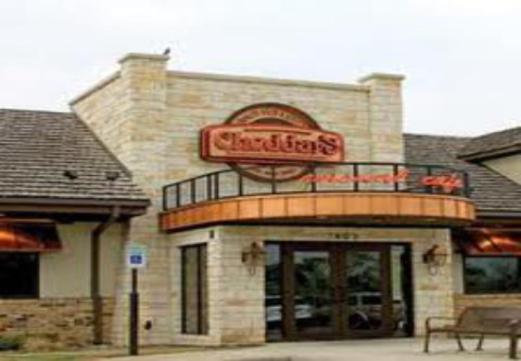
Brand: cheddar's casual cafe
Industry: Food